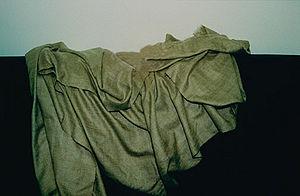
L'antilope du Tibet, tchirou ou chirou ou encore chiru, est une espèce de capriné qui se rencontre sur le plateau du Tibet en République populaire de Chine, en Inde, et, dans la première moitié du XIXᵉ siècle, également très rarement au Népal.